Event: Nepal Earthquake
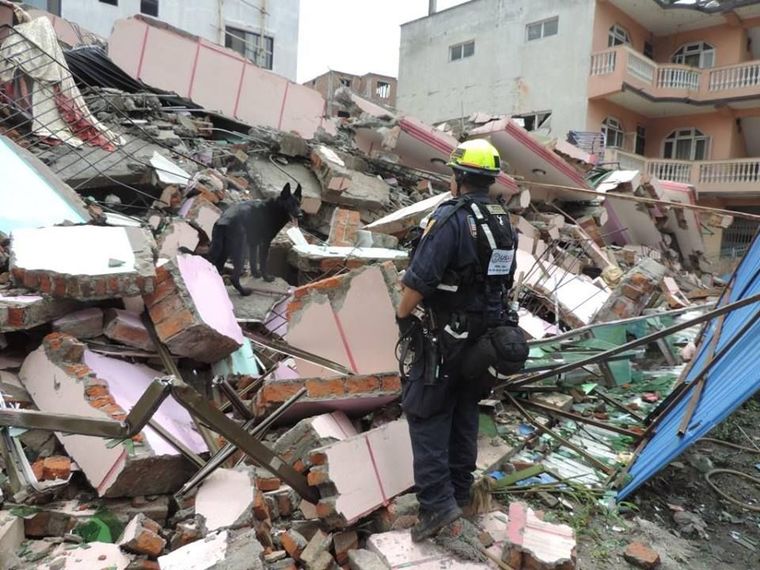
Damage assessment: damage